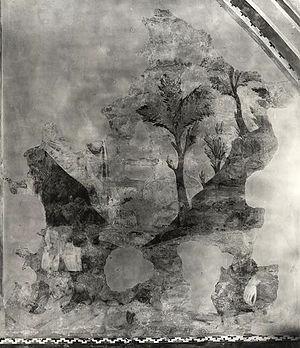
L'Assassinat d'Abel est une fresque attribuée au peintre Giotto di Bondone, datée des environs de 1291-1295 et située dans la partie supérieure de la paroi de droit de l'église supérieure de la basilique Saint-François d'Assise.
Cette page est une liste des œuvres de Giotto, plus précisément Giotto di Bondone ou Ambrogiotto di Bondone, peintre, un sculpteur et architecte italien du Trecento, dont les œuvres sont à l'origine du renouveau de la peinture occidentale. C'est l'influence de sa peinture qui va provoquer le vaste mouvement de la Renaissance à partir du siècle suivant.